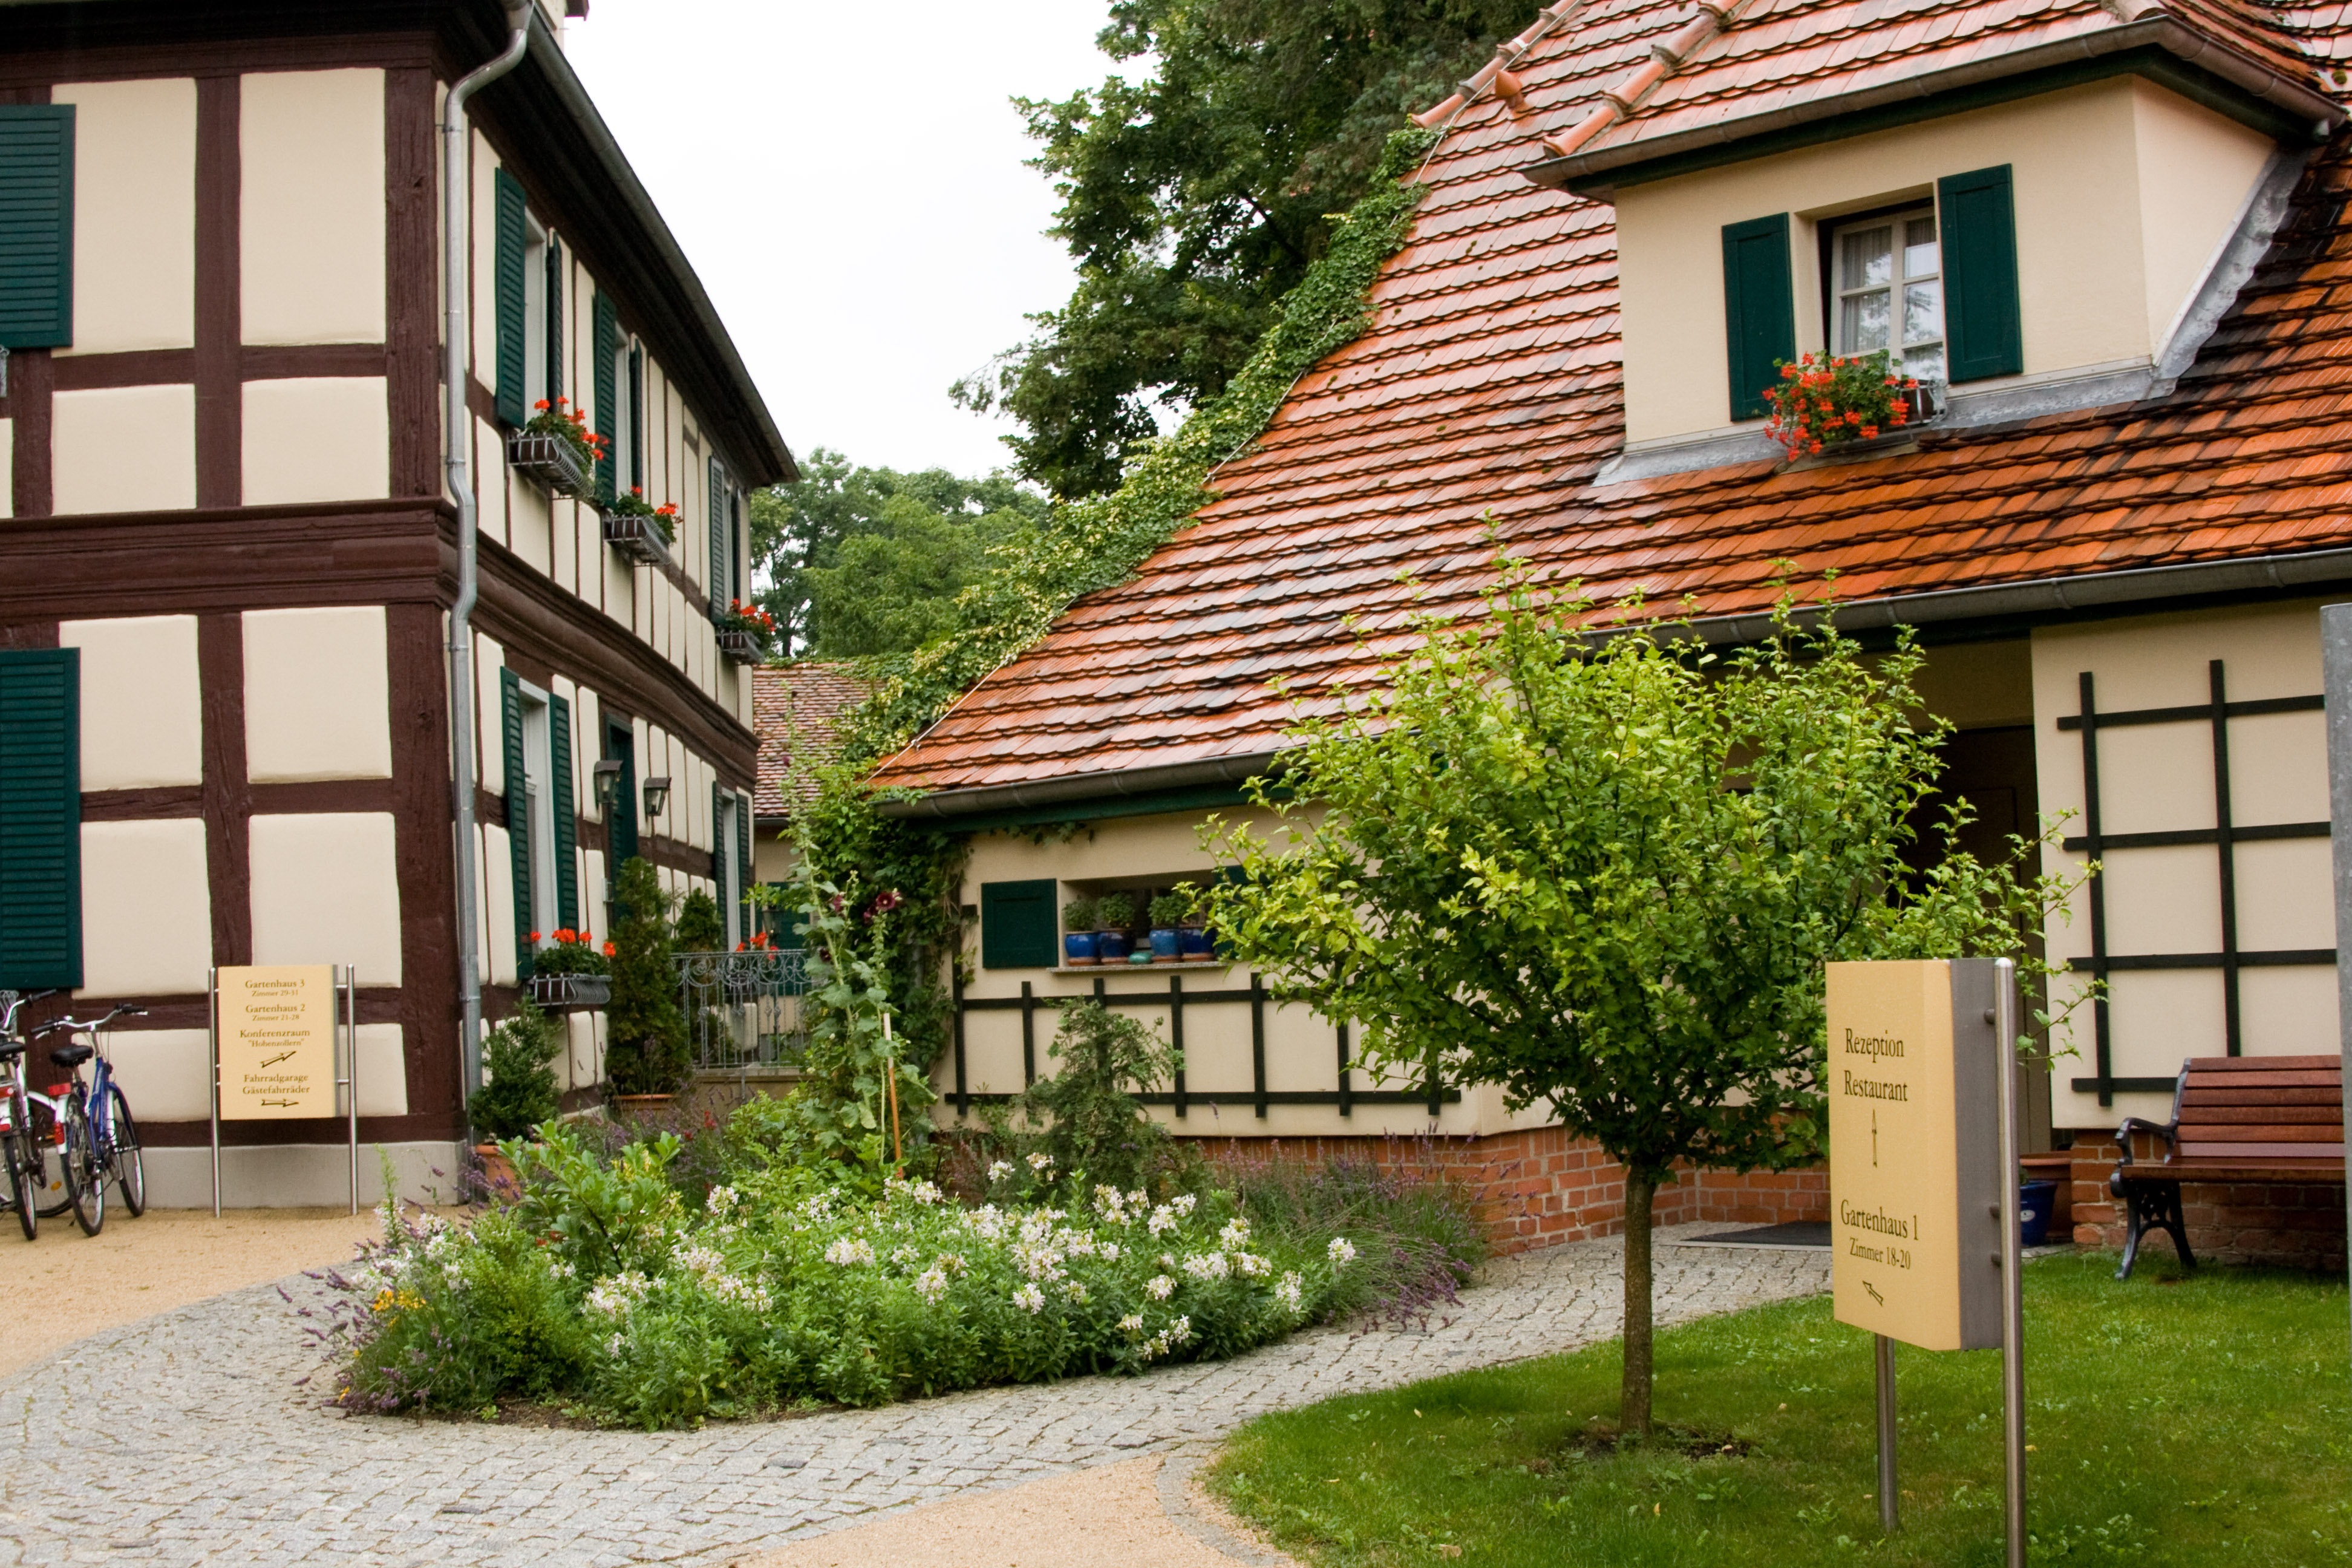
nature, architecture, structure, wood, farm, lawn, vintage, countryside, house, roof, building, old, barn, home, country, rustic, suburb, rural, green, farming, cottage, ranch, backyard, facade, property, exterior, door, stable, courtyard, farmhouse, wooden, scene, estate, yard, siding, condominium, neighbourhood, real estate, residential area, outdoor structure